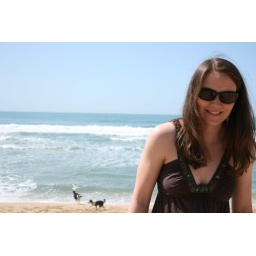
on the beach in a fancy dress